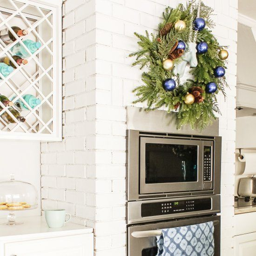
a mix of boho , coastal and glam decor is what you will find on this home tour by industry .